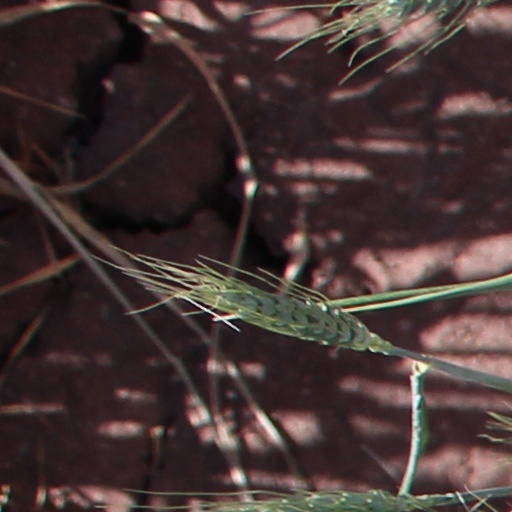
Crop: wheat